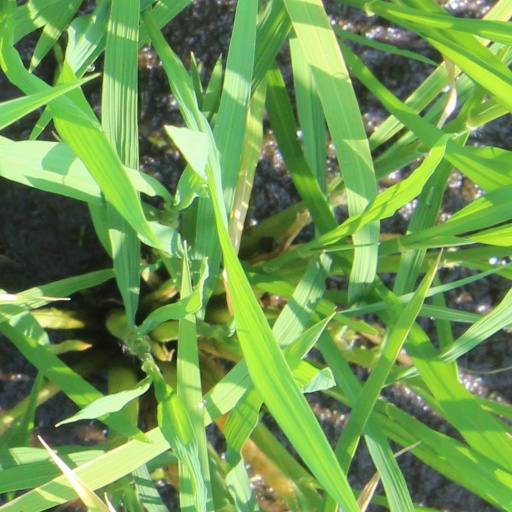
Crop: rice